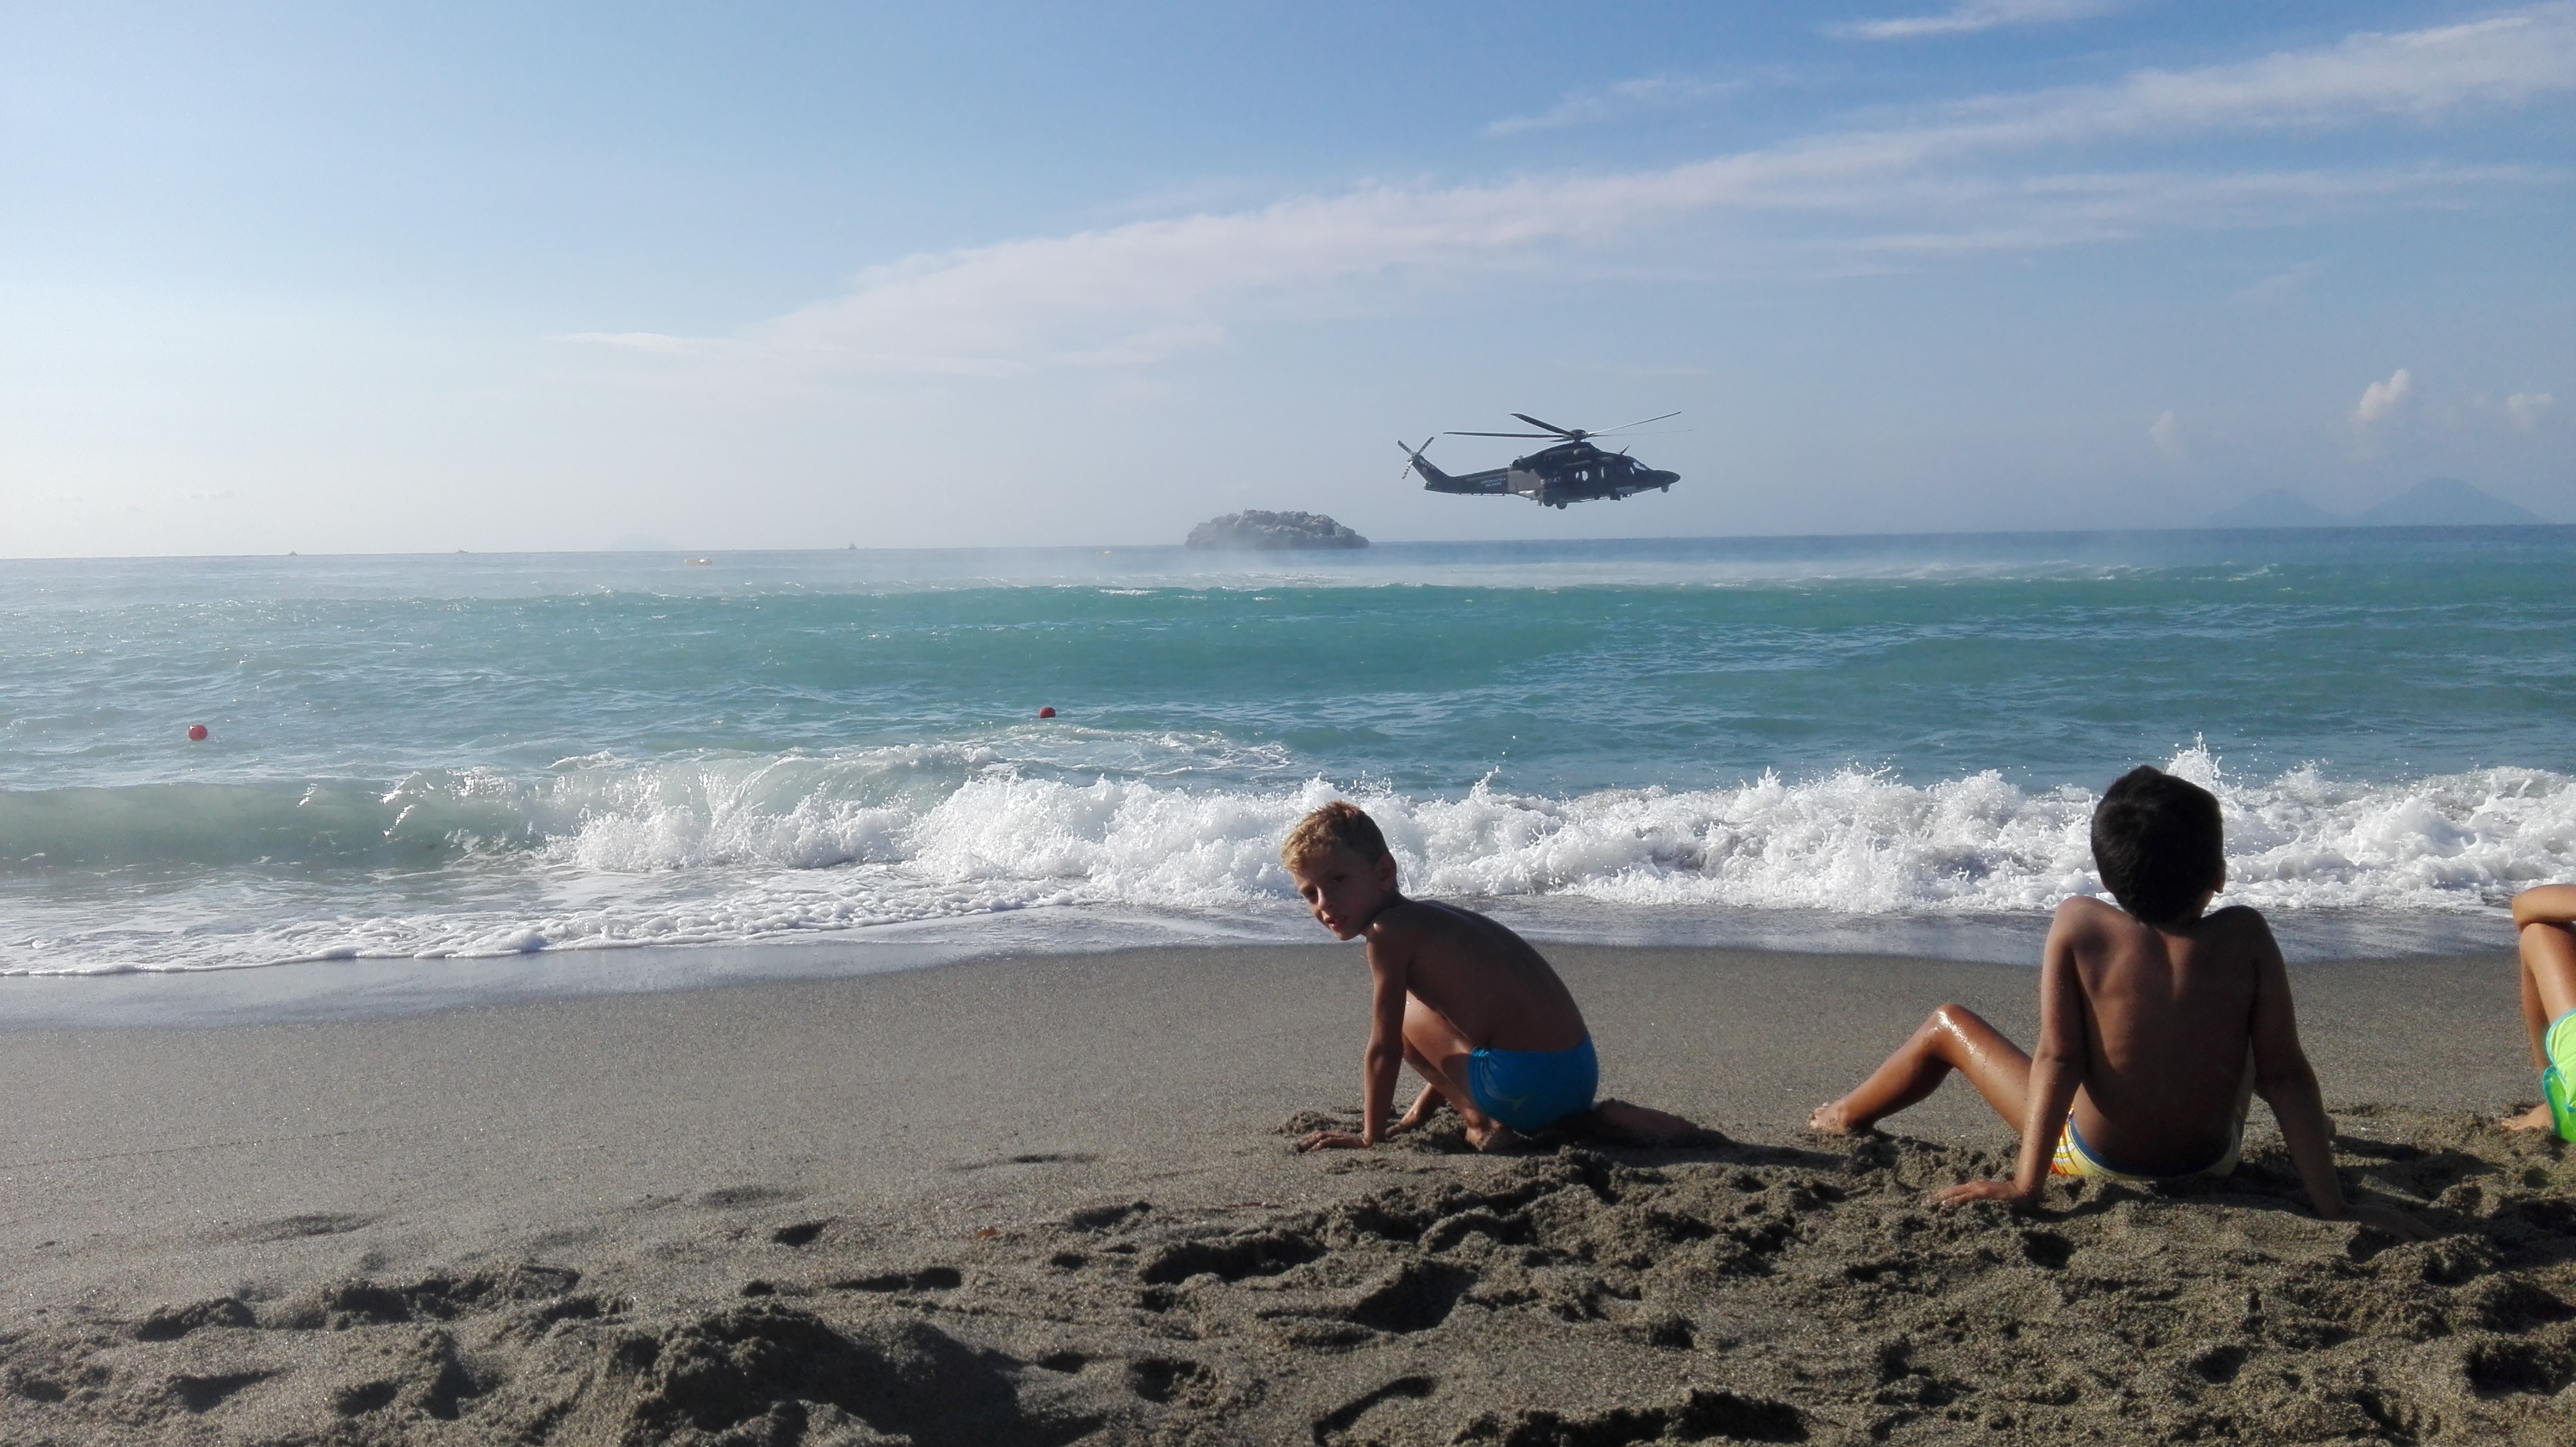
beach, sea, coast, sand, ocean, shore, wave, vacation, surfing, show, surfboard, bay, child, body of water, sports, cape, rescue, sicily, amazement, wind wave, boardsport, surfing equipment and supplies